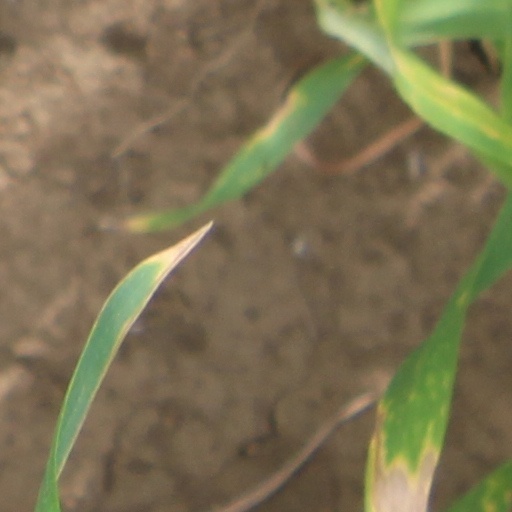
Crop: wheat